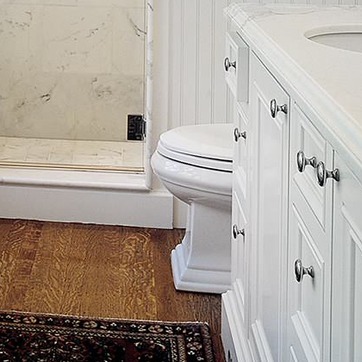
Material: ceramic